The Bronze Bride

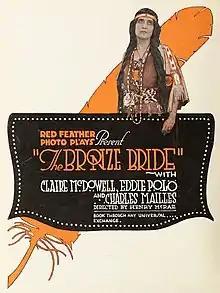
Advertisementg

The Bronze Bride is a 1917 American silent drama film directed by Henry MacRae and starring Claire McDowell, Frank Mayo, and Edward Clark.